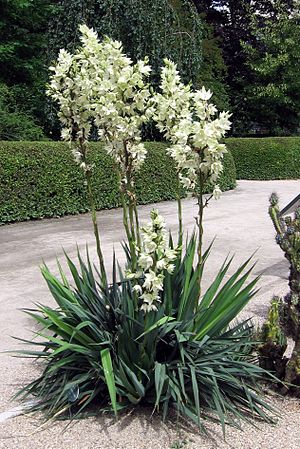
Yucca / Galerie
Slægtens danske navn er egentlig Yucca, men mange overfører navnet fra én af arterne, så slægtens populært kaldes for Palmelilje. Det er planter af Agave-familien med træagtig stamme, smalle stive blade og store grønlighvide hængende blomster. Visse arter afgiver yuccafibre som kan bruges i tekstilfabrikation, og en 5-6 arter bruges i fremstillingen af den alkoholiske drik tequila.